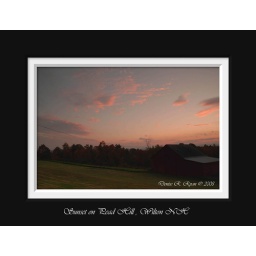
Saw some color in the sky, ran up the road. They cut the tree down, soooooo much more sky now up there!!